Helen Clay Frick

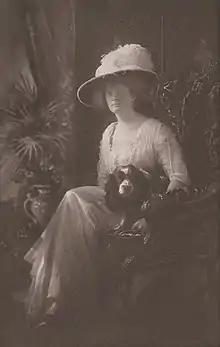
Photograph of Frick in 1910

Helen Clay Frick (September 2, 1888 – November 9, 1984) was an American philanthropist and art collector. She was born in Pittsburgh, Pennsylvania, the third child of the coke and steel magnate Henry Clay Frick (1849–1919) and his wife, Adelaide Howard Childs (1859–1931). Two of her siblings did not reach adulthood, and her father favored her over his other surviving child, Childs Frick (1883–1965). After the reading of their father's will, which greatly benefited Helen, the brother and sister were estranged for the rest of their lives.